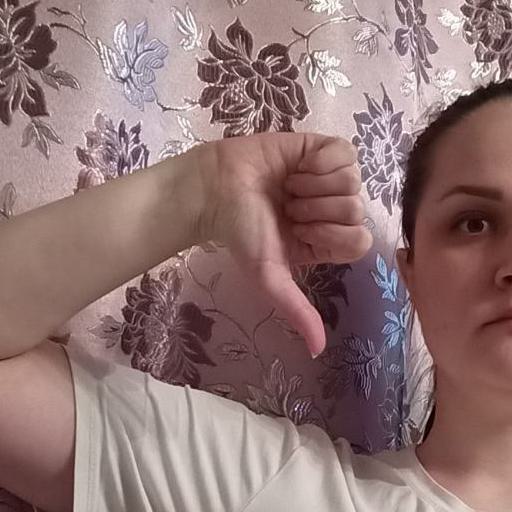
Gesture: dislike